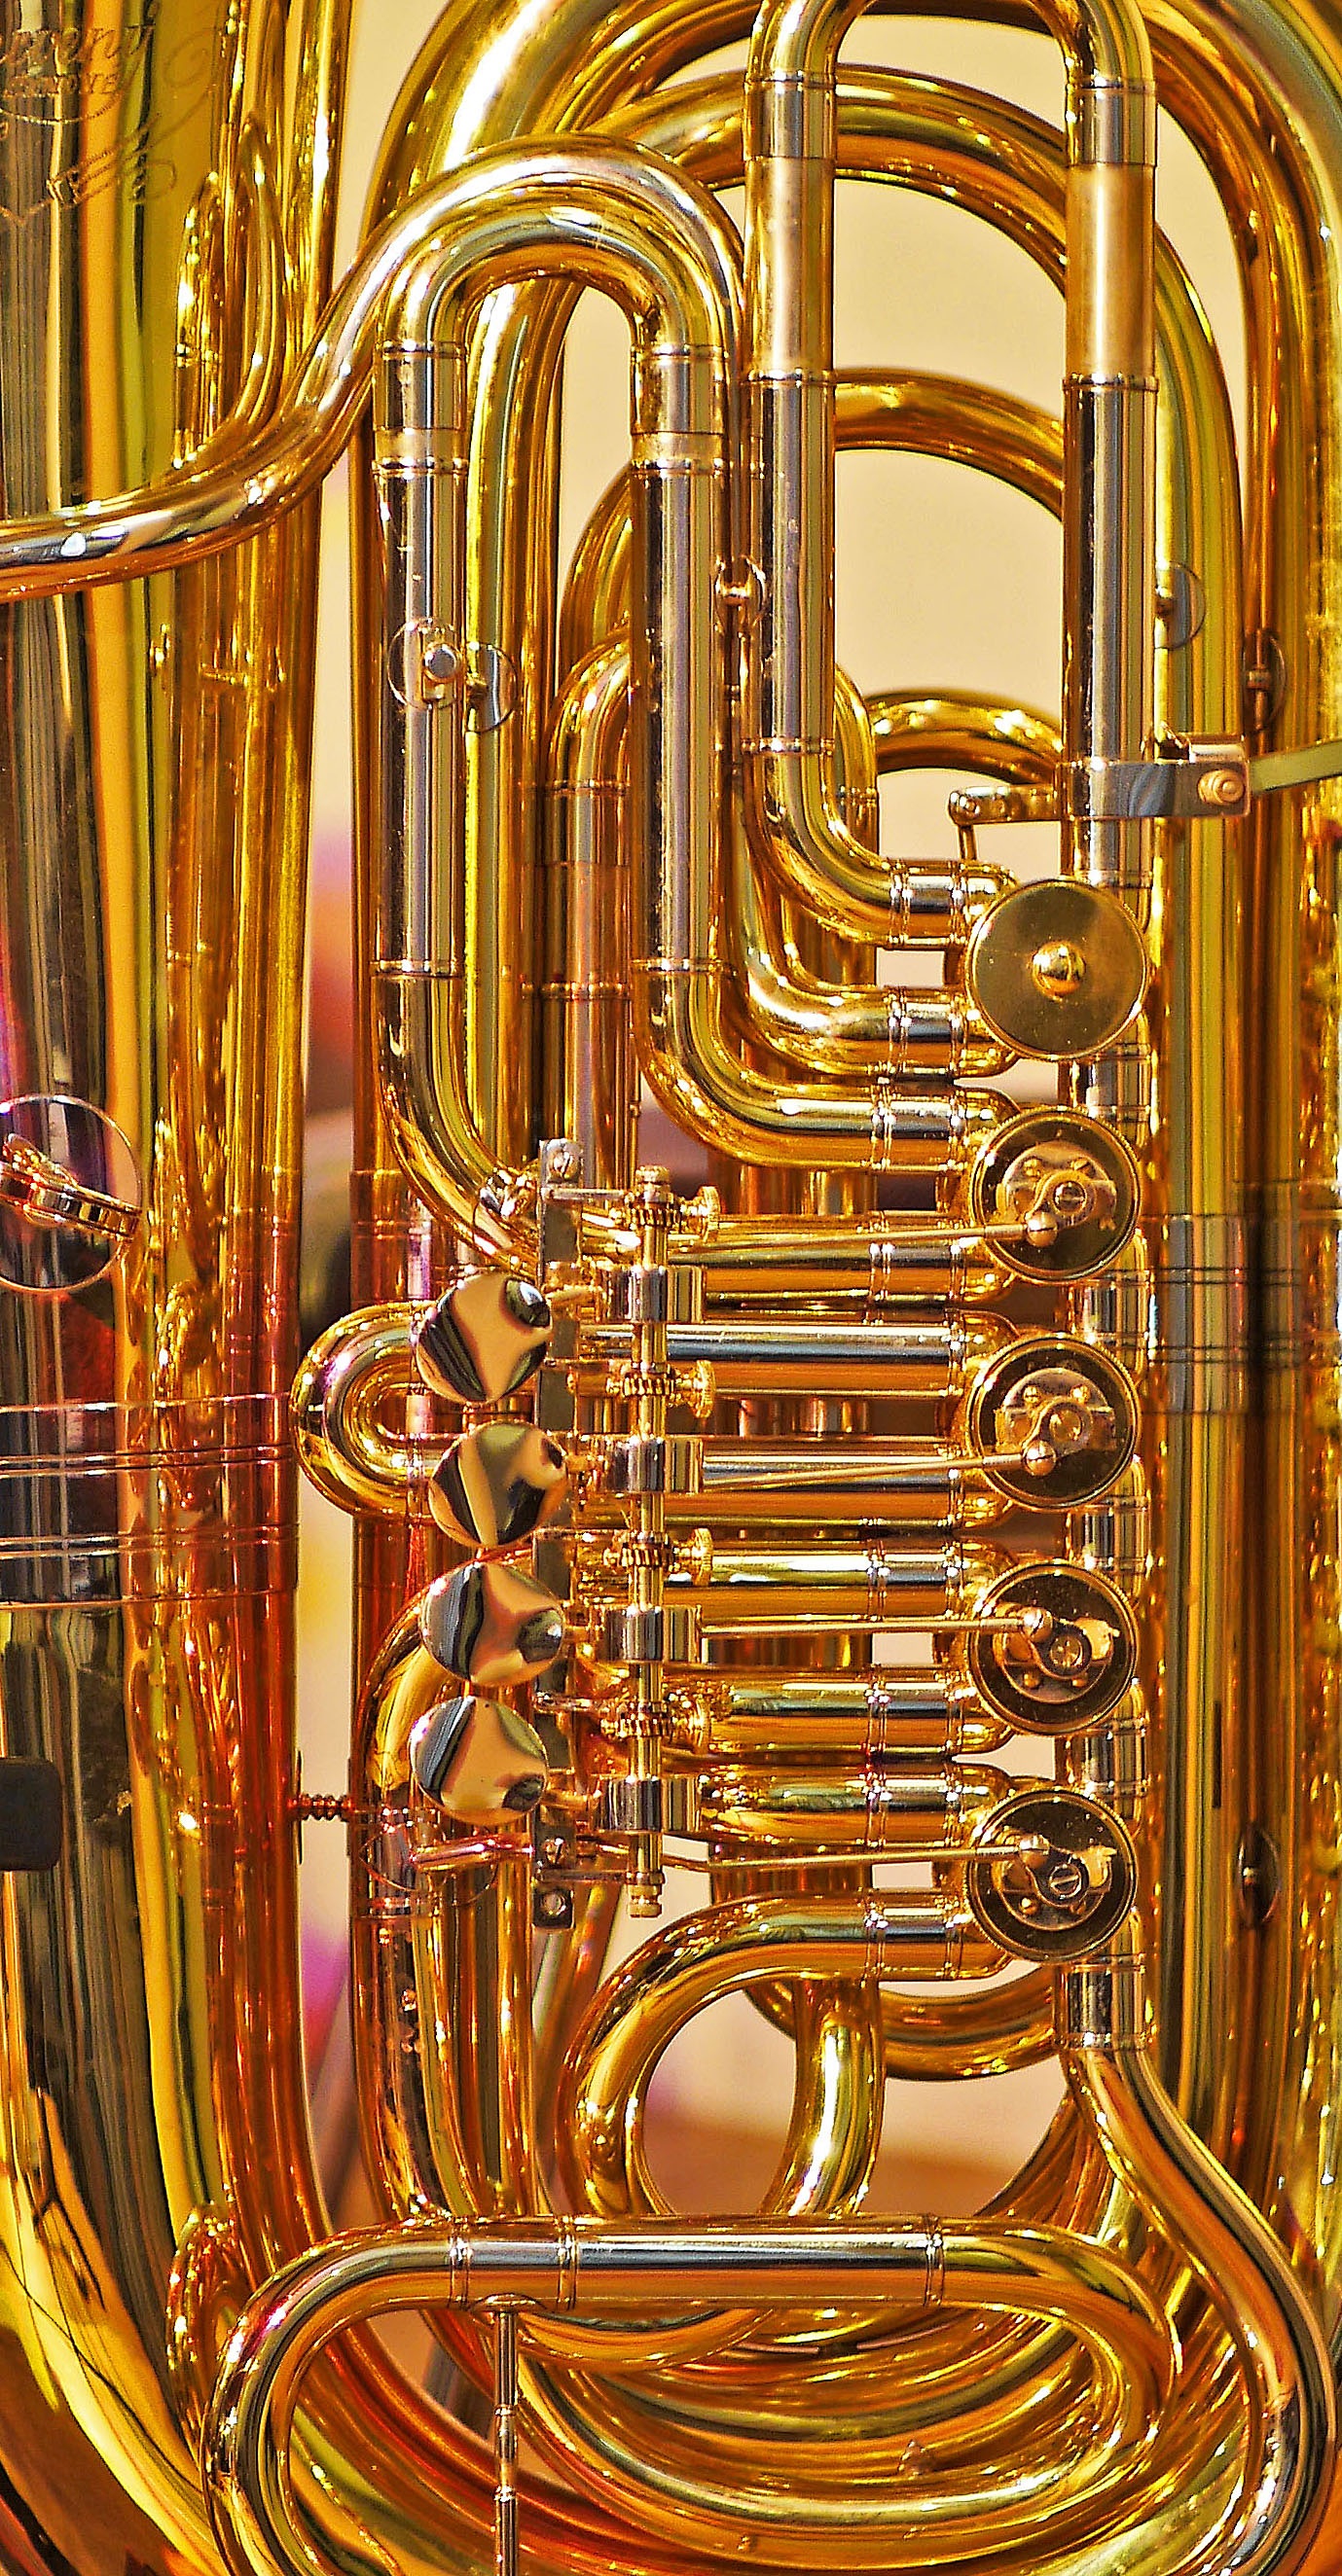
music, play, horn, instrument, metal, musical instrument, jazz, gold, brass, pipe, blow, shiny, tuba, valves, gloss, traditionally, wind instrument, view details, brass instrument, euphonium, types of trombone, saxhorn, alto horn, mellophone, valve game